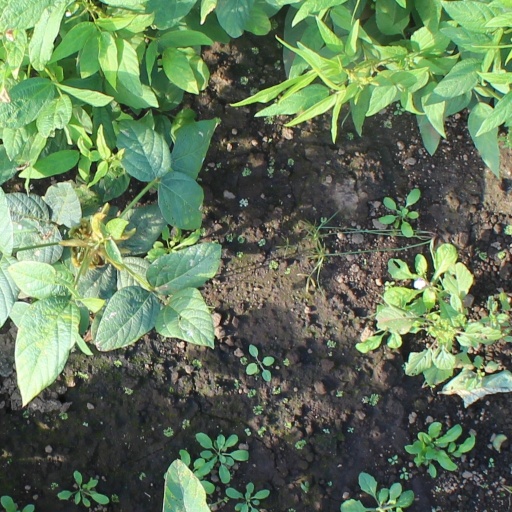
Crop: soybean